Lauma

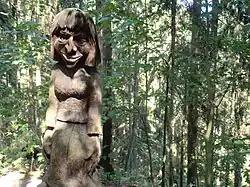
"Laumė/The Good Witch", 1980 wooden sculpture by Romas Venckus at the Hill of Witches

Latvian Lauma or Lithuanian Laumė, or Yotvingian Łauma is a fairy-like woodland spirit, and guardian spirit of orphans in Eastern Baltic mythology or Yotvingian mythology. Originally a sky spirit, her compassion for human suffering brought her to earth to share our fate.